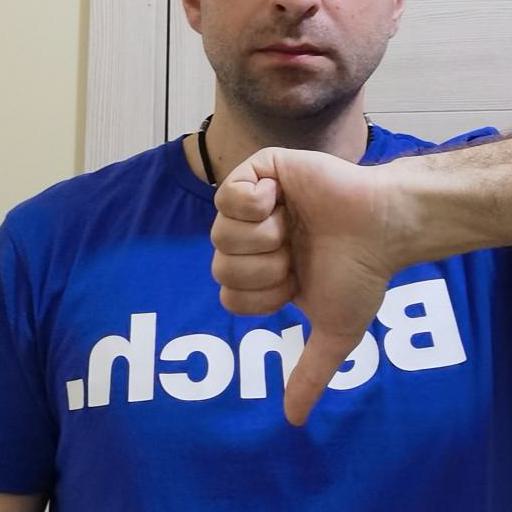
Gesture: dislike